Genocide of Poles by Nazi Germany

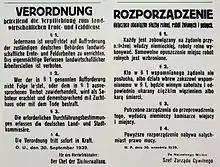
German notice from 30 September 1939 in occupied Poland, warning of the death penalty for refusal to work during harvest

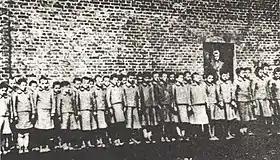
Roll-call for 8-year-old girls at the child labour camp in Dzierżązna, set up as a sub-camp of the concentration camp for Polish children, adjacent to the Łódź Ghetto

In October 1939, the Nazis passed a decree on forced labour for Jews over the age of 12 and Poles over the age of 14 living in the General Government. Between 1939 and 1945, some 3 million Polish citizens were transported to the "Reich" for slave labor, many of them teenage boys and girls. Although Germany also used forced laborers from Western Europe, Poles and other Eastern Europeans viewed as racially inferior were subjected to intensified discriminatory measures. Polish laborers were compelled to work longer hours for lower than the regular symbolic pay of Western Europeans. They were forced to wear identifying purple tags with "P"s sewn to their clothing, subjected to a curfew, and banned from public transportation. While the treatment of factory workers or farm hands often varied depending on the individual employer, in many cities Poles were forced to live in segregated barracks behind barbed wire. Social relations with Germans outside work were forbidden, and sexual relations ("racial defilement") were considered a capital crime punishable by death. During the war, hundreds of Polish men were executed for their relations with German women. Historian Jan Gross estimated "no more than 15 per cent" of all the Poles who went to Germany did so voluntarily.